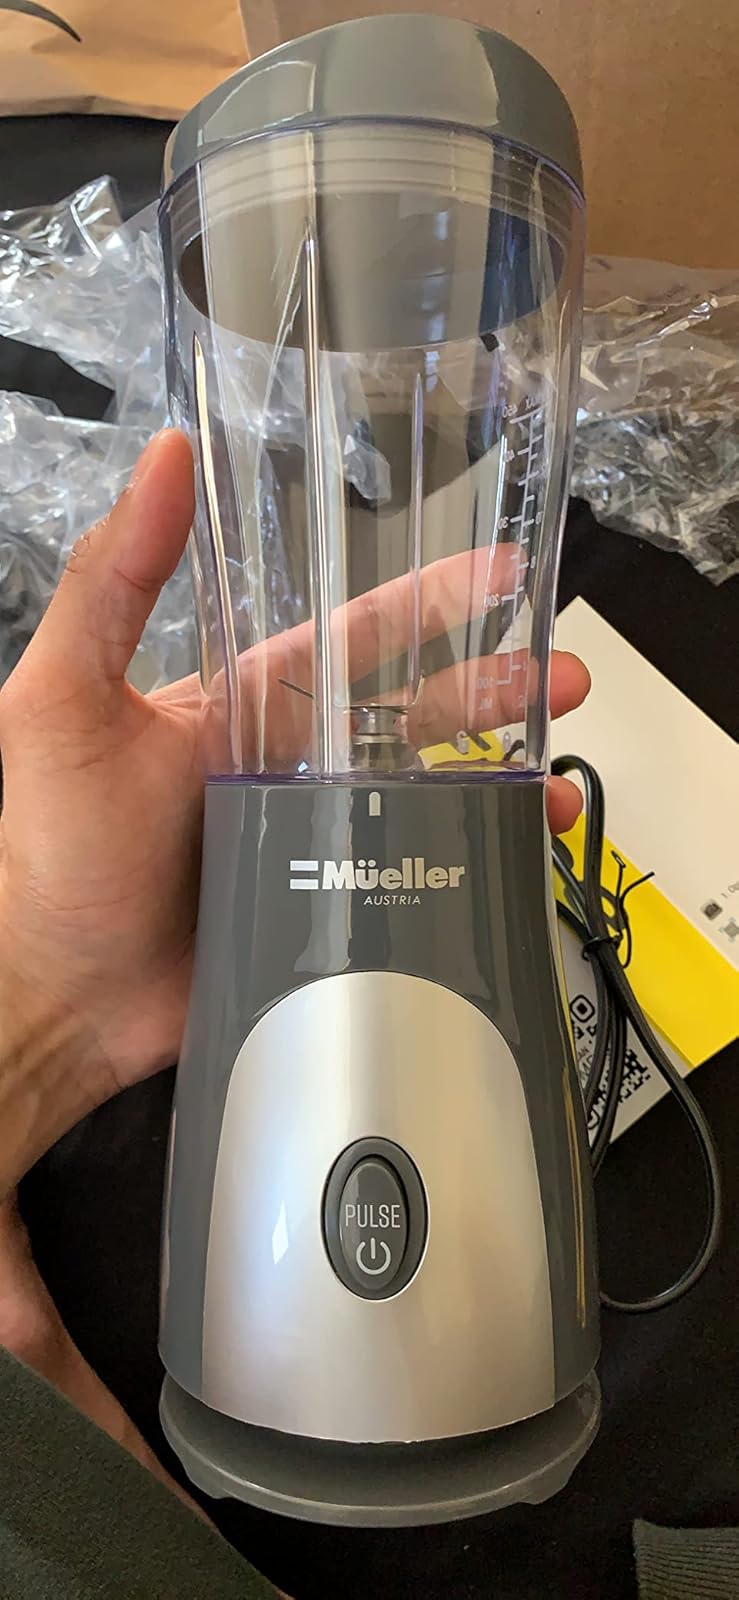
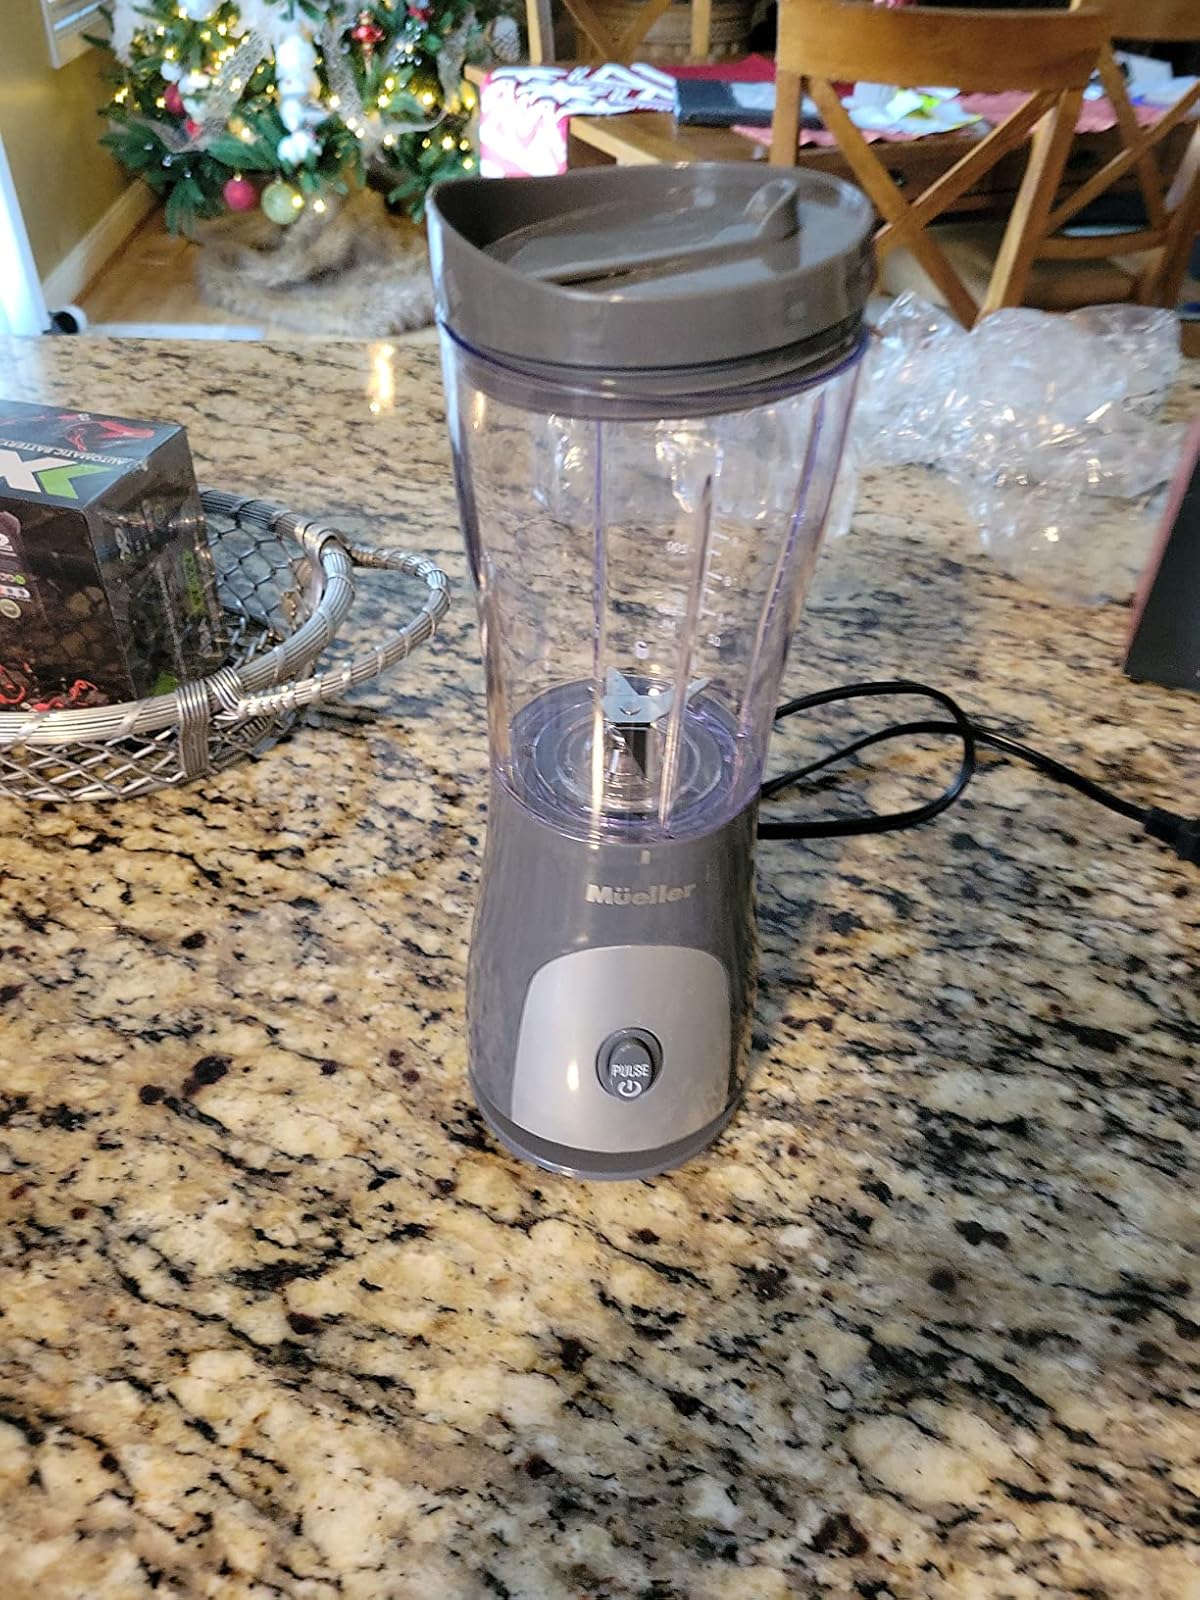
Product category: items_blender
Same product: yes